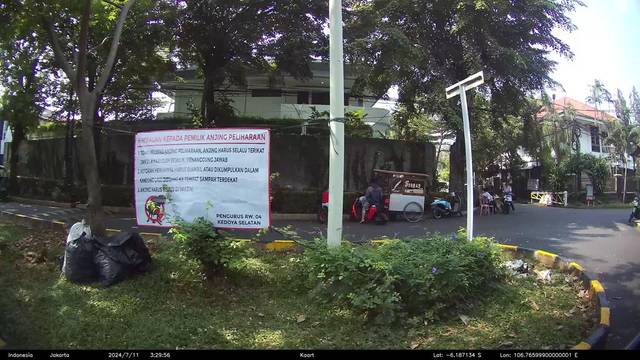
Region: Indonesia
Coordinates: -6.187, 106.766